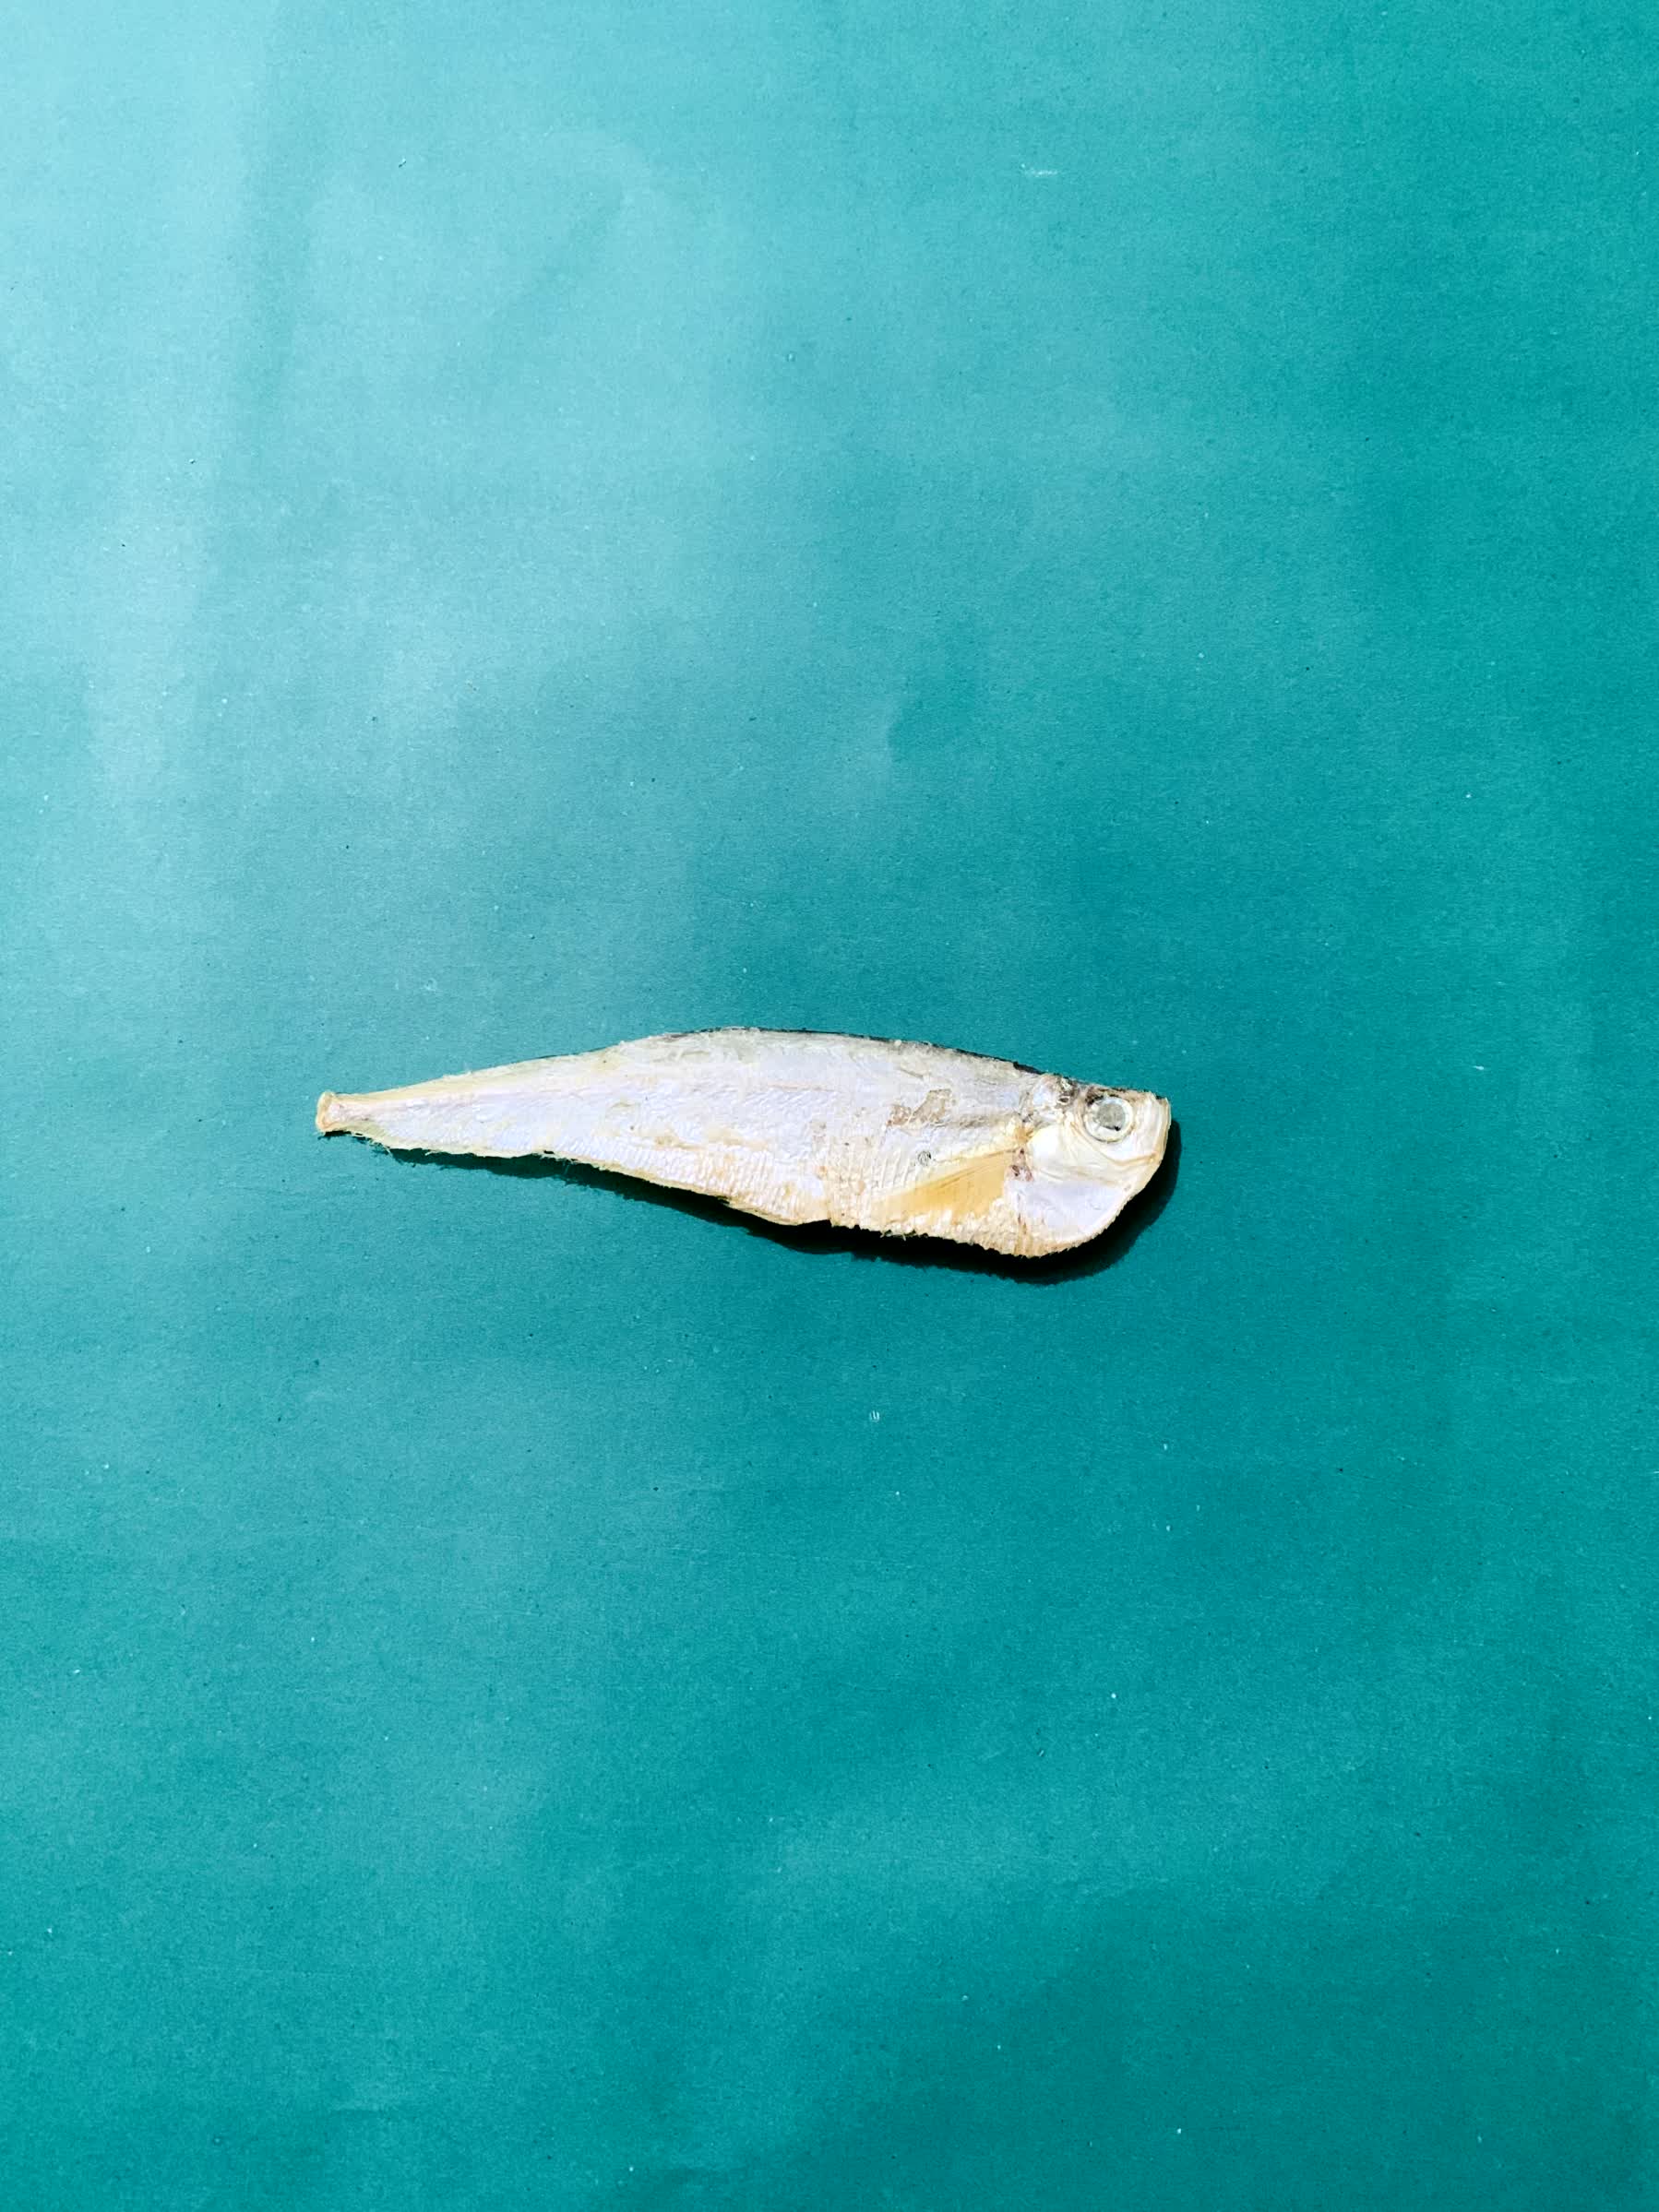
Species: Shukna Feuwa